Women's Boat Race 2014

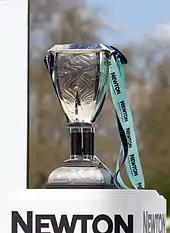
A newly designed trophy "(pictured in 2015)" was presented by Olympic gold medallist Sophie Hosking.

During the build-up to the race, the two universities sent trial boats to race on 19 December 2013. For the first time in the history of the competition, this took place on the Tideway on part of the Championship Course. The two Cambridge boats were named "Nudge Nudge" and "Wink Wink" (with a third reserve boat called "Say No More"), while Oxford's trialists rowed in "Cleopatra" and "Boudicca". Both trials were overseen by Olympic bronze medallist Sarah Winckless.